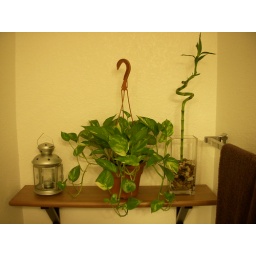
The golden pothos in the middle was a house warming gift from the Archers.